Toronto goth scene

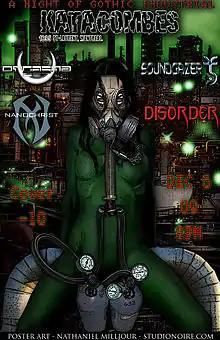
Poster for Katacombes Nightclub by poster artist Nathaniel Milljour featuring Toronto-based bands Nanochrist and Soundgazer.

In 1998, Toronto was host to Convergence IV, an annual North American meeting of net.goths.